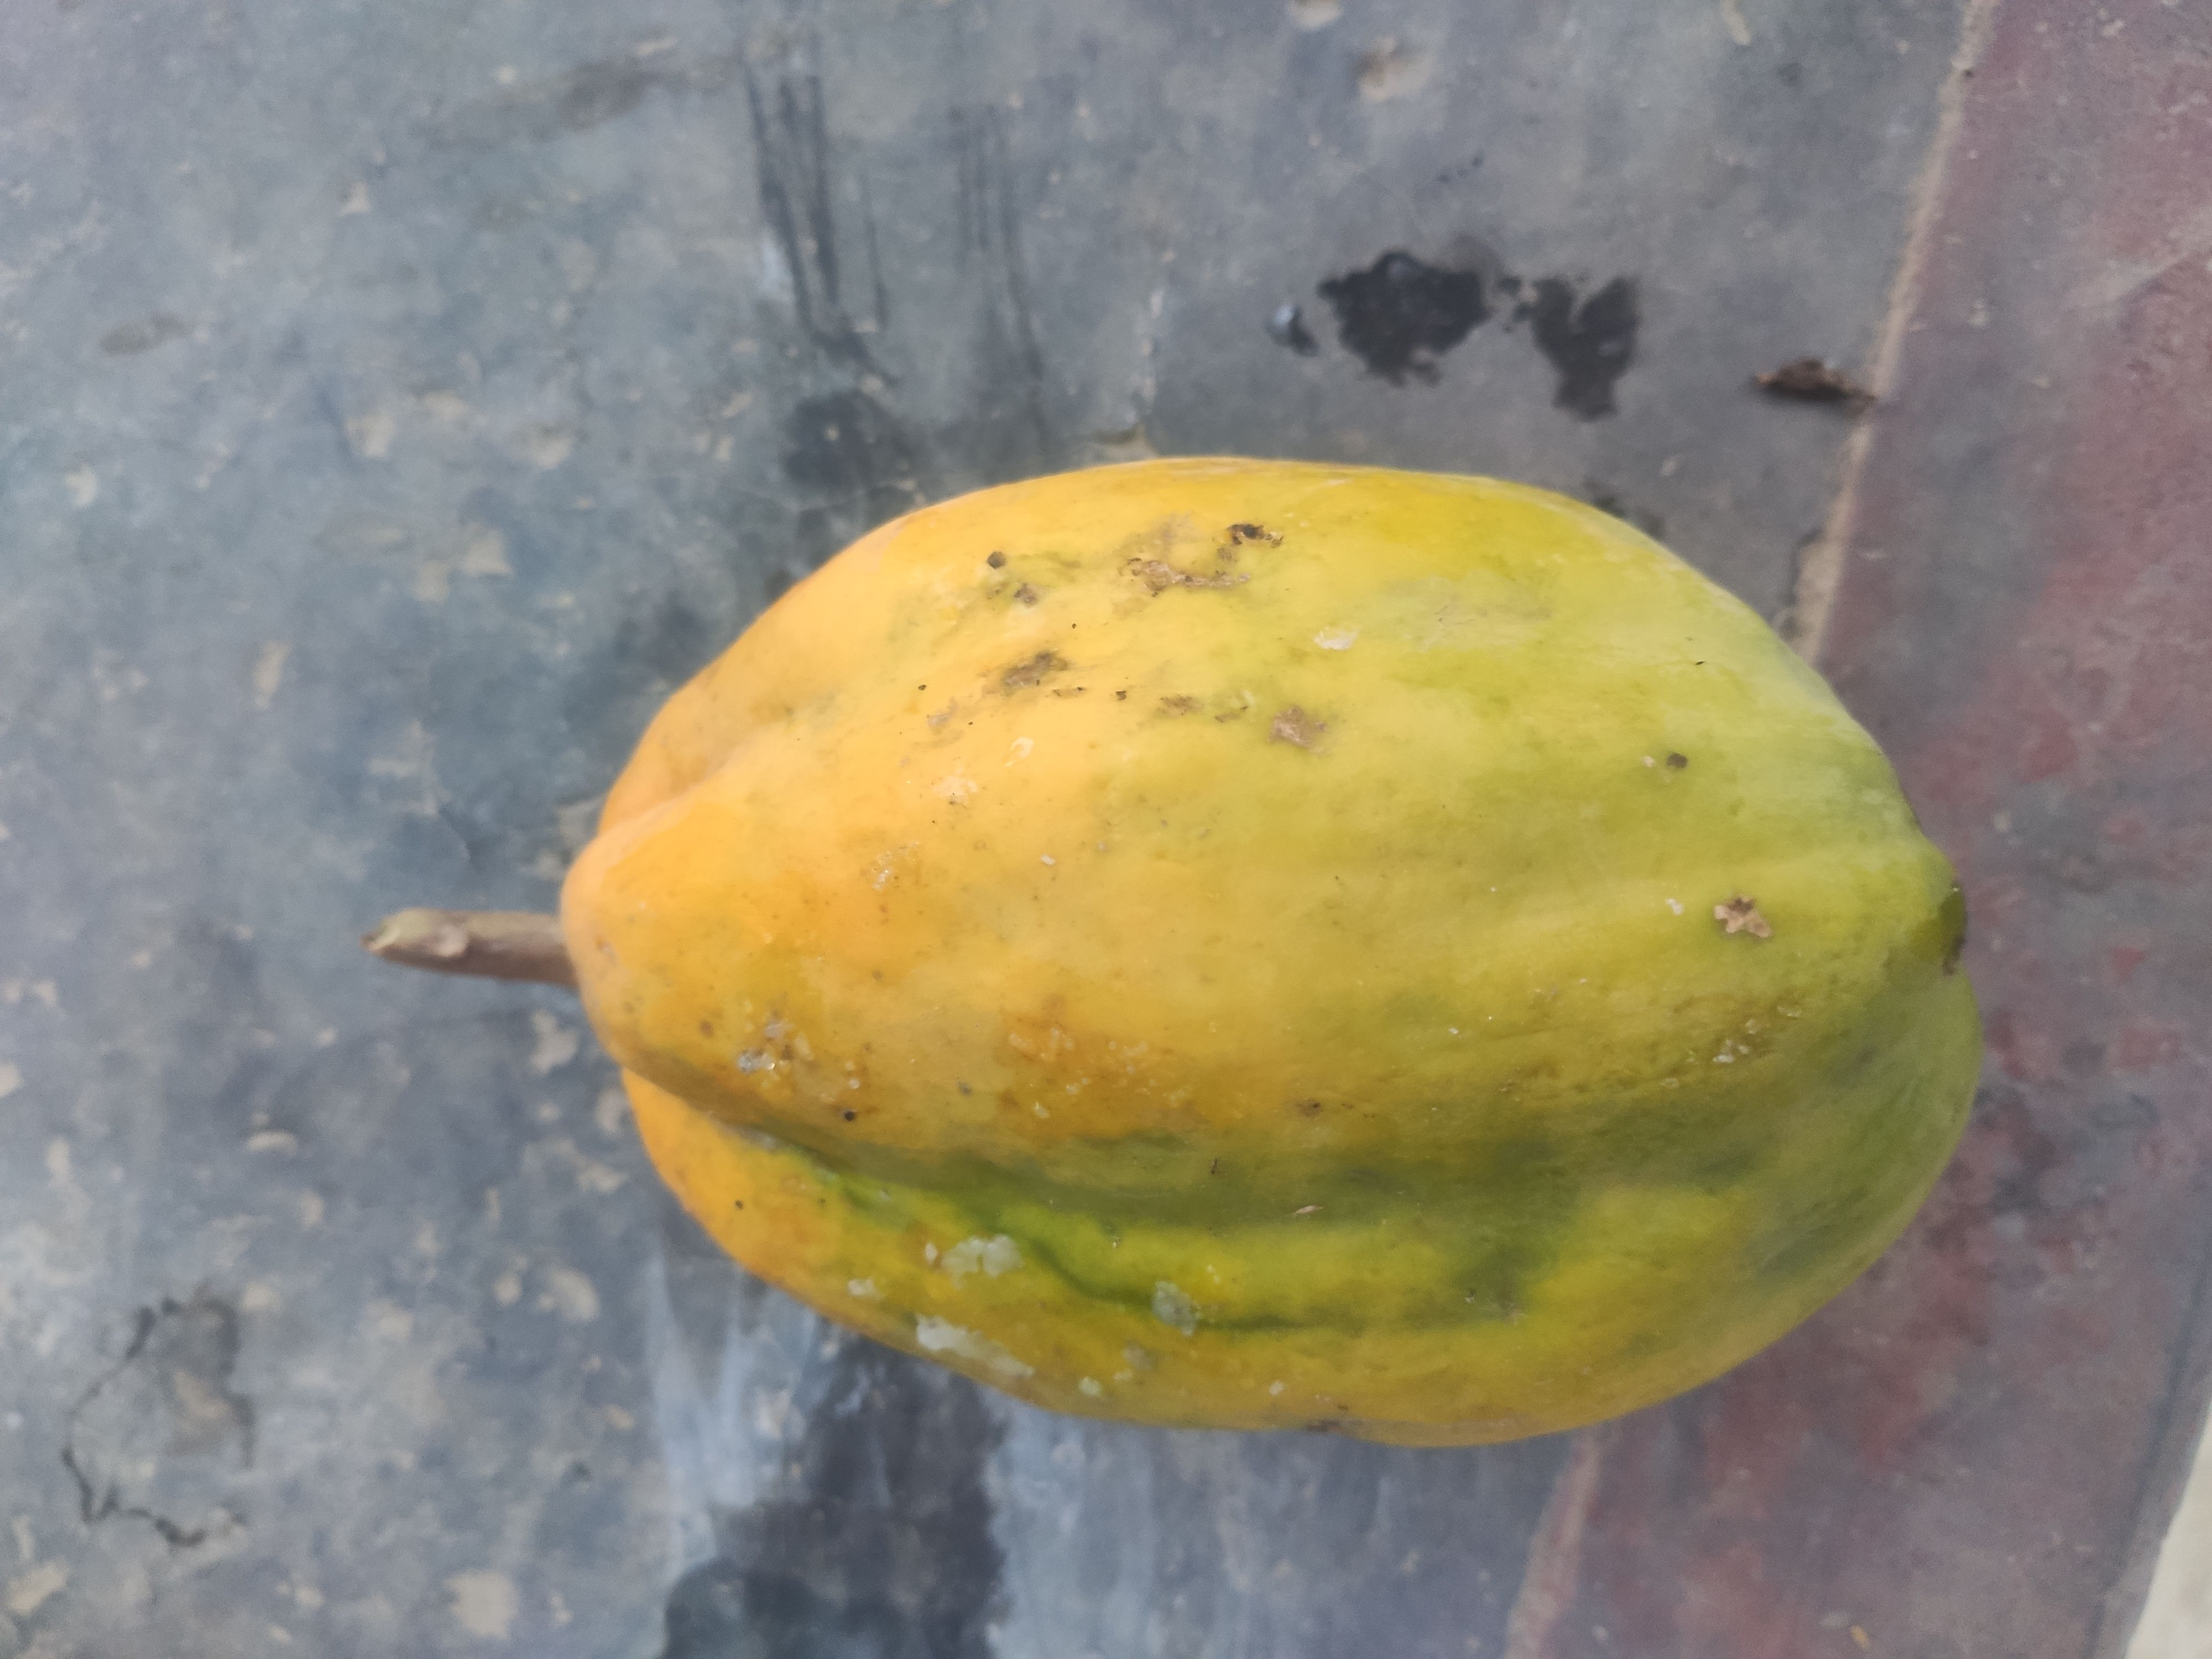
Fruit: papayas
Grade: 1st-grade